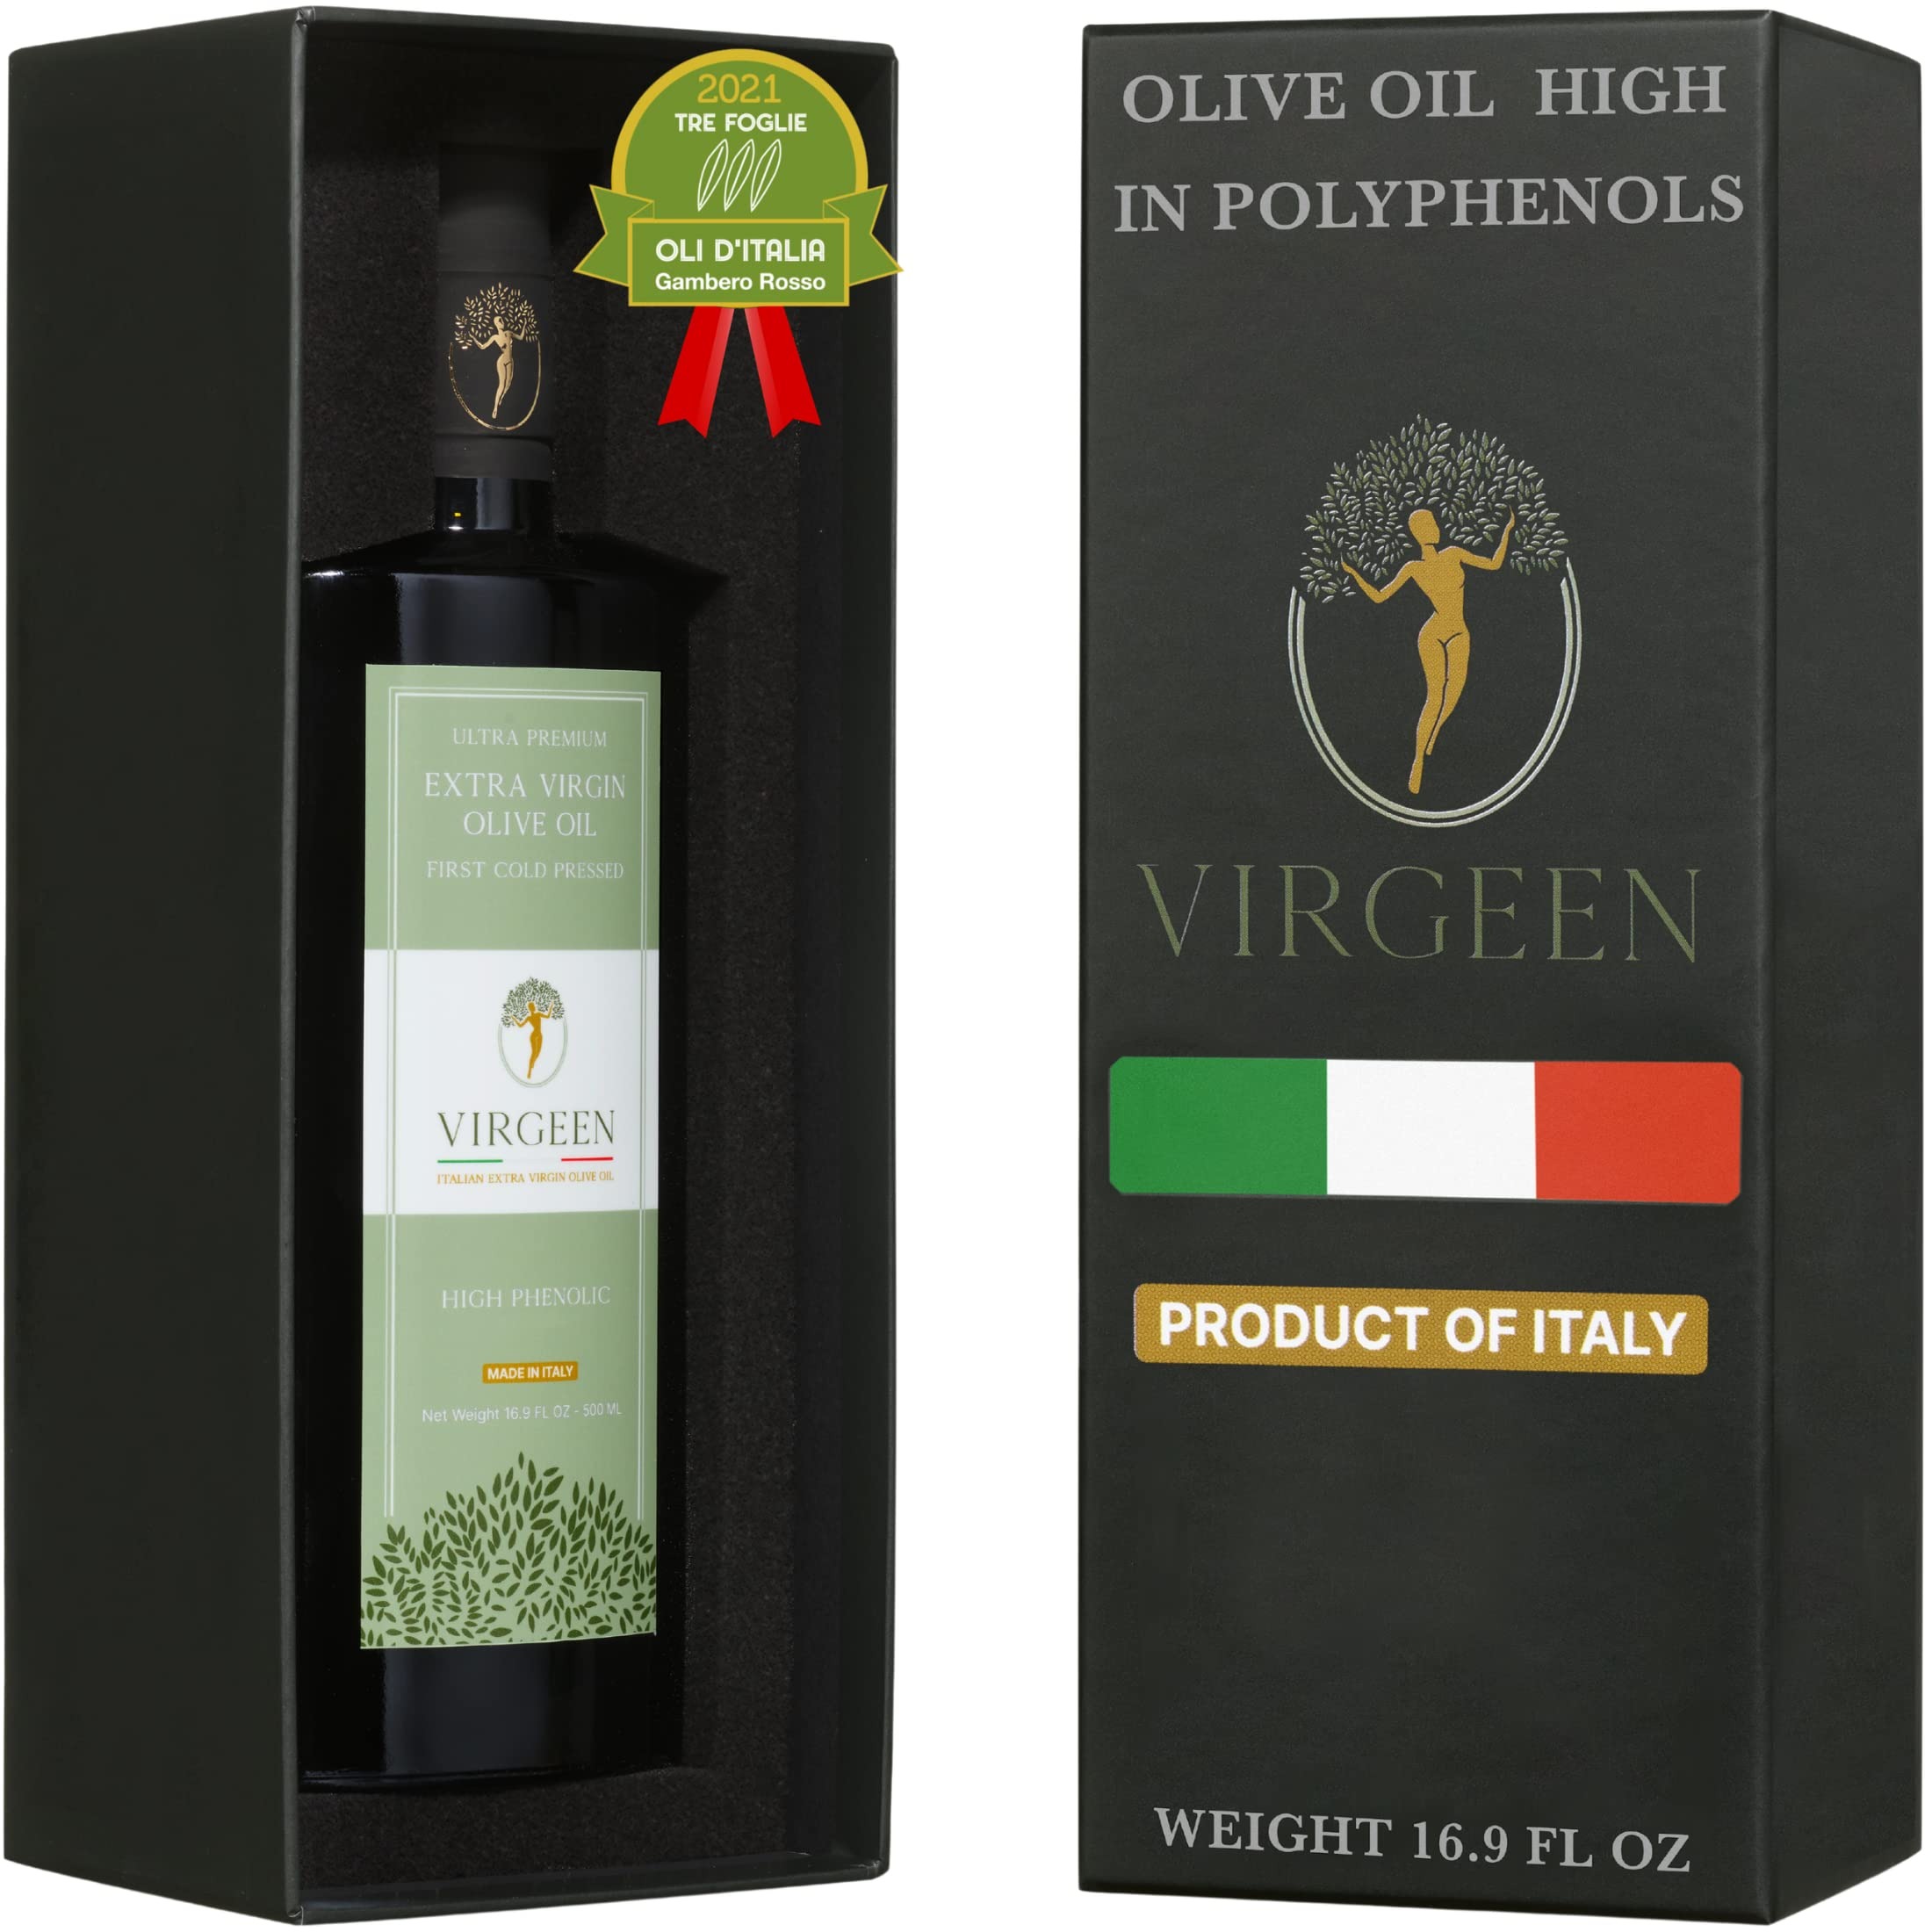
Item Name: N°1 Drinking Extra Virgin Olive Oil - Italian Olive Oil from Italy 2025 Gold Awards Winner - 514 mg/kg High in Polyphenols evoo - 100% Unrefined and Cold pressed evoo for Drinking and Finishing Use
Bullet Point 1: Supercharge with One Shot - Gourmet Extra Virgin Olive Oil - We Recommend Using Virgeen Raw to Fully Appreciate All Natural Oleocanthal and Polyphenol Proprieties- Taste One Daily Tablespoon, Drizzle It On Your Fresh Salad, Dip Your Favorite Bread
Bullet Point 2: Awarded Winning Taste and Aroma - High Olive Polyphenols and Oleocanthal Content Lab Reports Inside Every Box (+514 mg/kg) - Polyphenol Rich Olive Oil - Recreate Natural Chefs Recipes With Virgeen Pure Olive Oil From Italy Rich In Polyphenols
Bullet Point 3: Premium Fresh Single Source Quality - Hand Harvest Olive Oil Trees - Cold pressed Within 4 Hours To Lock-in all Powerful Phenolic Proprieties - Small Family Farm Limited Edition Polyphenol Rich Olive Oil - Only 3800 Liters/year EVOO Extra Virgin Olive Oil - Additive Free
Bullet Point 4: Seems Natural…It’s Supernatural - Virgeen Fields Are Located On Tuscany Hills With Its Perfect Microclimate - 100% Raw Italian Olive Oil High In Polyphenols - Recreate an Authentic Mediterranean Experience With Its Natural Pure Olive Oil Fresh Gourmet Taste
Bullet Point 5: Premium Italian Gift - Our Extra Virgin Olive Oil High In Polyphenols Comes with Protected Elegant Package, Italian EVOO Extra Virgin Olive Oil Recipes, Instructions For Perfect Use and Conservation. Premium Pure Olive Oil Gift - Recycled Paper Used
Product Description: <p><strong>EXTRA VIRGIN OLIVE OIL RICH IN POLYPHENOLS AND OLEOCANTHAL -- ORIGINAL LAB REPORTS</strong>*<br>** <strong>639,41 Mg/kg Content Of Polyphenols</strong>.<br>&nbsp;</p><ul><li>PURE, POTENT, 100% NATURAL</li><li>PRESERVATIVE-FREE</li><li>NON - GMO</li><li>No Stabilizers</li><li>No Artificial colors</li><li>No Artificial Flavors</li><li>Additive FREE</li><li>Pesticide FREE</li><li>MEETS all HACCP protocols<br>&nbsp;</li></ul><p><br>PREMIUM SINGLE SOURCE FIRST COLD-PRESSED OLIVE OIL FROM ITALY<br>One Of The Most Important Contributors To A High Quality Olive Oil Is The Speed With Which the Olives get From The Trees to The Cold-pressed Transformations Process. Addicted To Our Age-old Ritual We Handpick all Our 2000 Olive Trees and Cold Press them Within 4 Hours After Harvest To Guarantee Only Premium Quality and our Best Extra Virgin Italian Olive Oil High in Polyphenols.<br><br><br><strong>RECREATE IN YOUR HOME HEALTHY </strong>CHEF'S<strong> RECIPES - TASTE VIRGEEN RAW</strong></p><ul><li>One Tablespoon Every Morning</li><li>Drizzle on Salad and</li><li>Taste the Natural Boost</li><li>Dip your favorite bread</li><li>Taste the Ultra Premium Texture</li><li>Enhance Fish and Meat</li><li>Taste and Aroma<br><br>&nbsp;</li></ul><p><strong>CUSTOMER SATISFACTION</strong><br>Not 100% Happy With Your Purchase? Please Contact Us and We'll issue a Refund or Send a Free olive oil extra virgin Replacement bottle Within 24<br><br>** As A Little Family Farm, We Know We Have To Prove You More. So, Before Enjoying all of Your Visits To Our Farm, We Bring VIRGEEN To You. Printed Inside Every Box, You'll Find an Original Lab Report Copy of Our Ultra High Polyphenol Olive Oil Analysis</p>
Value: 16.9
Unit: Fl Oz

Price: 70